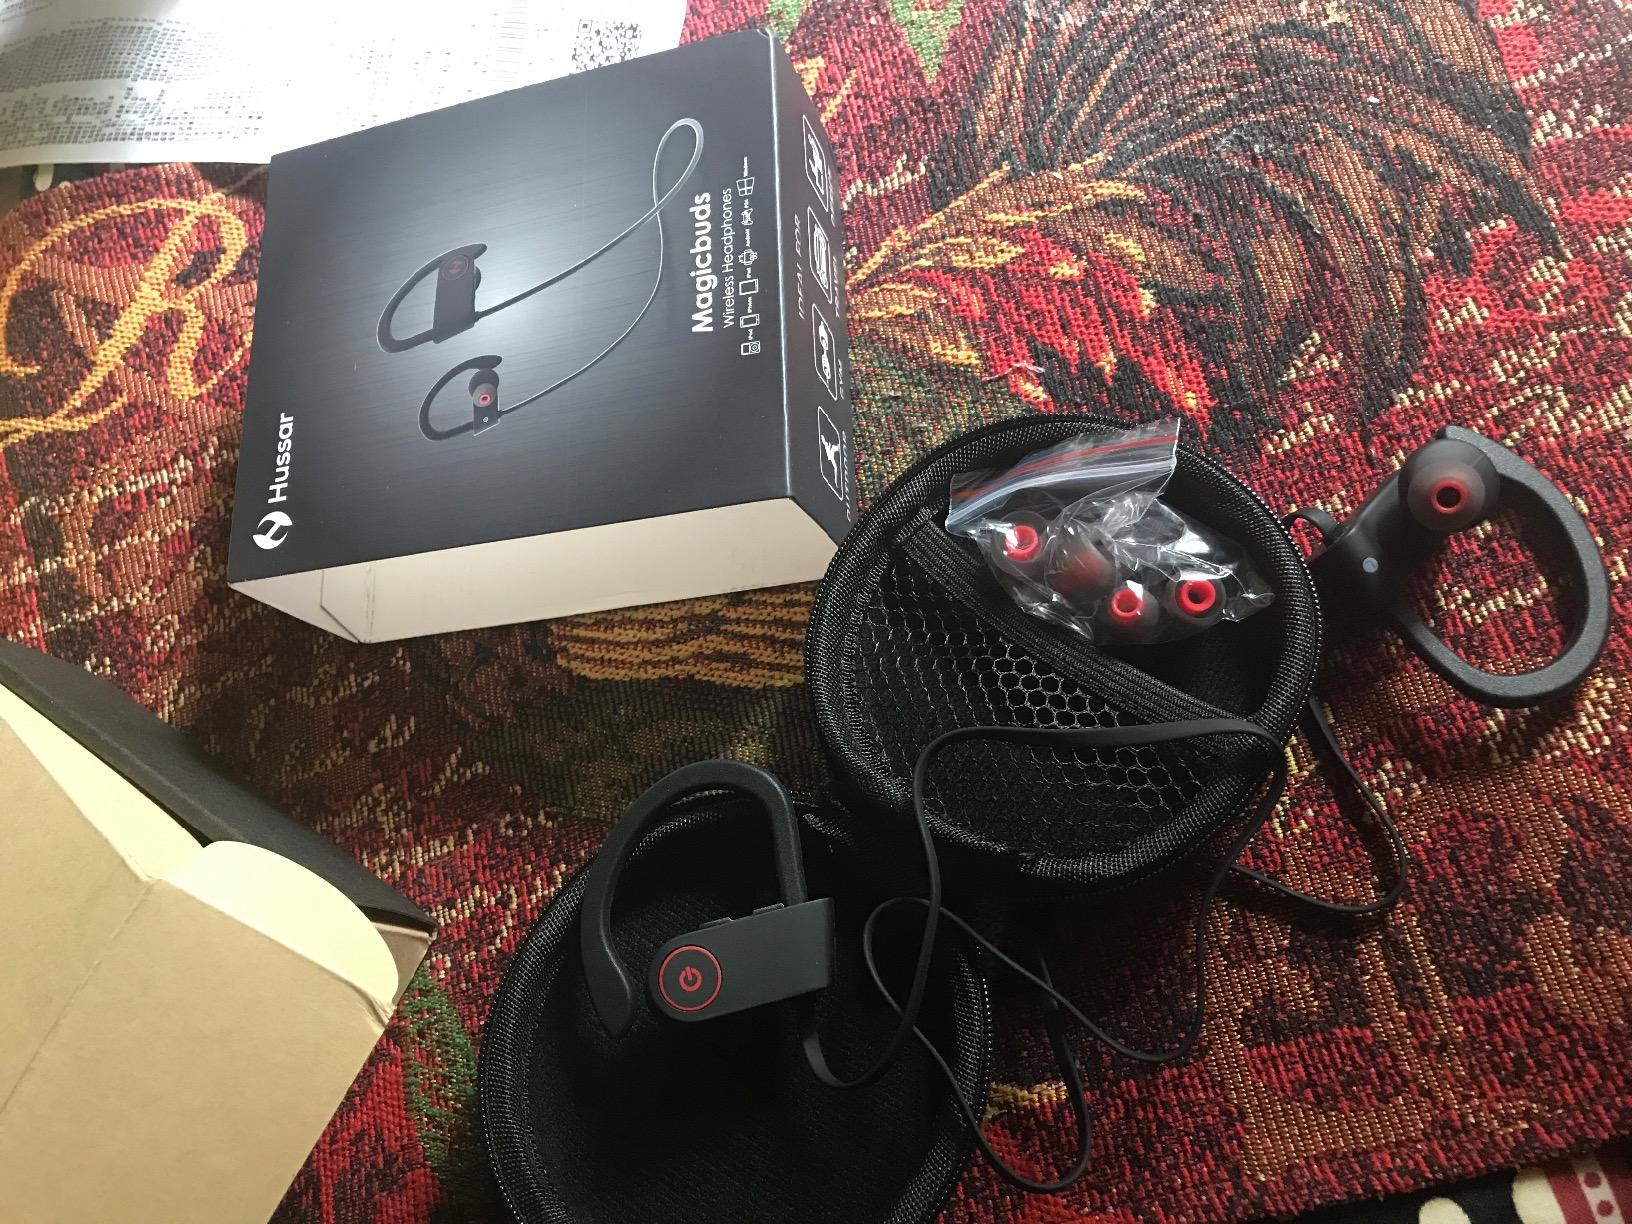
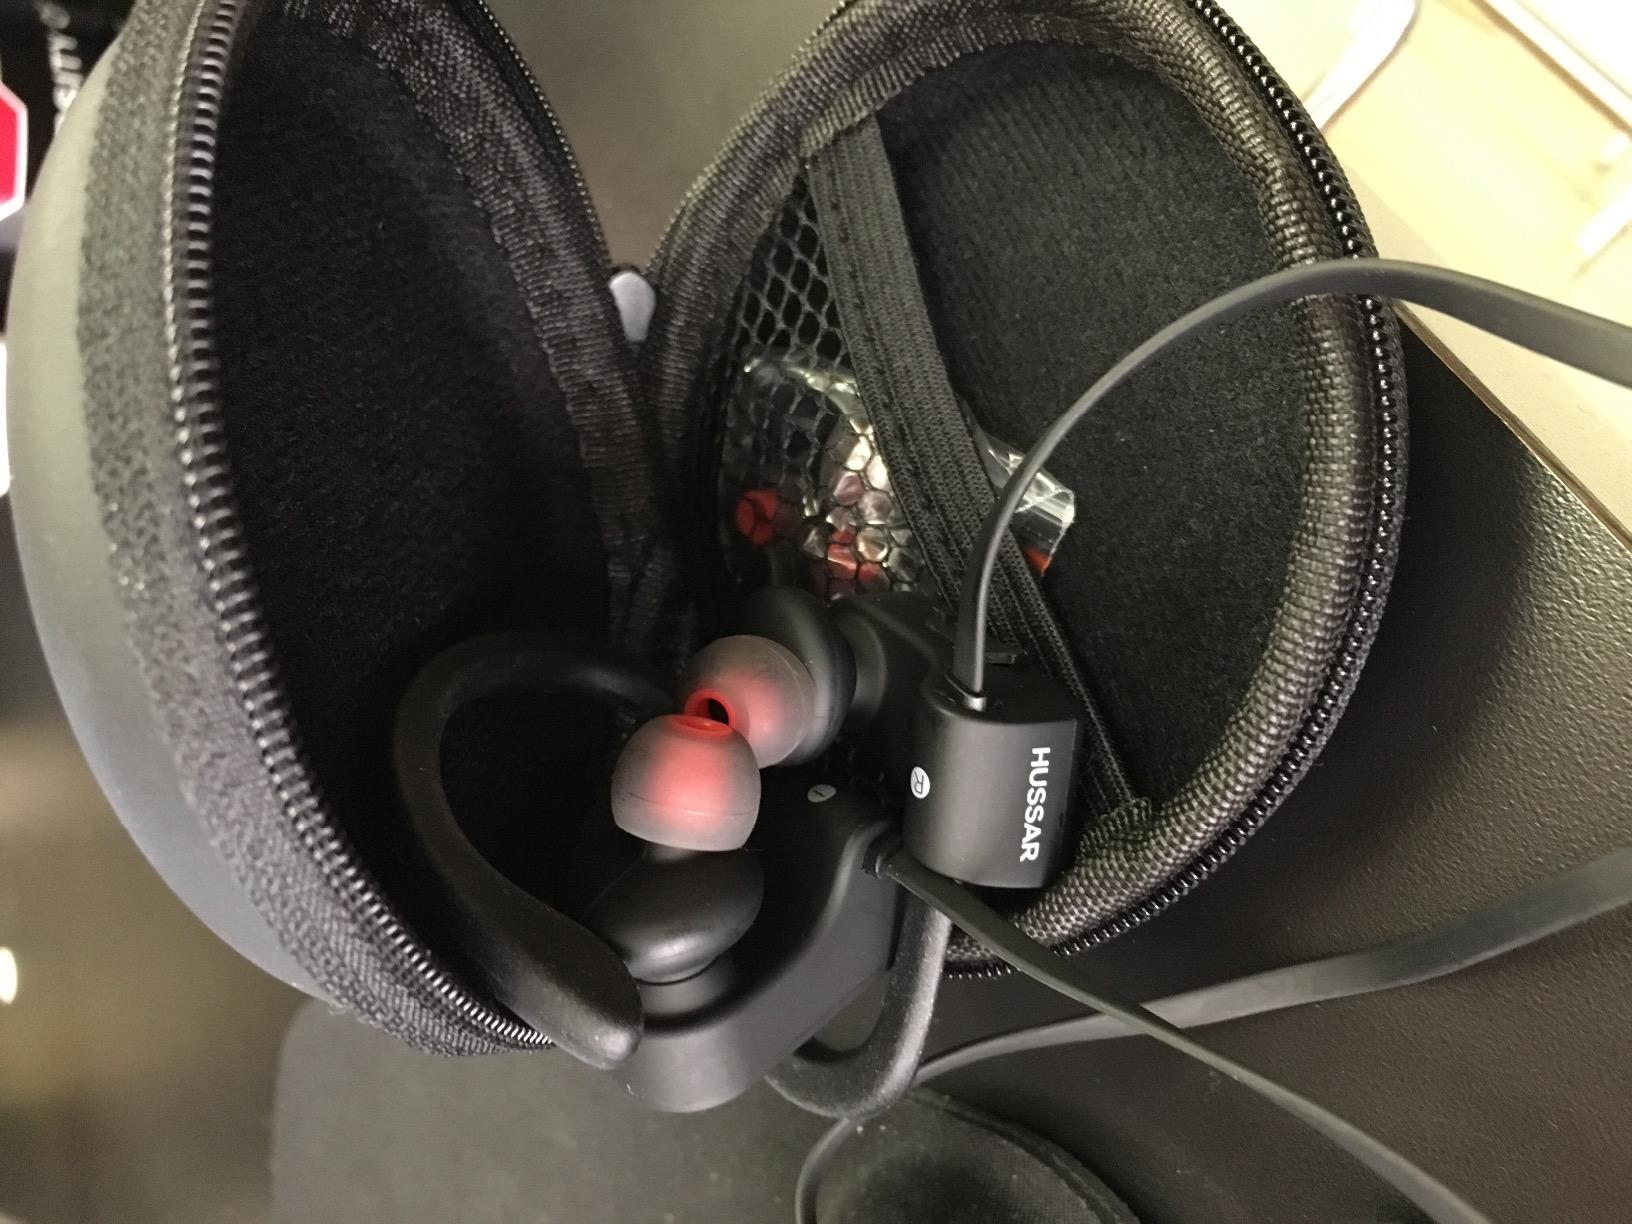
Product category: headphones
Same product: yes